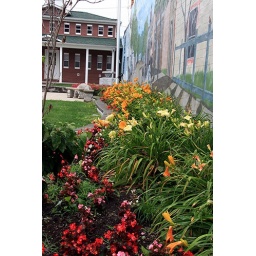
Lots of hard work went in to making this flower bed look so beautiful.